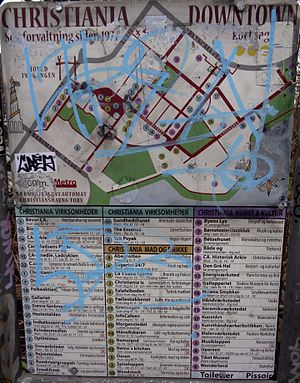
Christiania
Christiania Downtown Map
Christiania er et område i bydelen Christianshavn i København med et areal på ca. 34 hektar. I år 2010 boede der ca. 630 voksne og ca. 130 børn med folkeregisteradresse på Christiania.